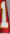
Number: 1